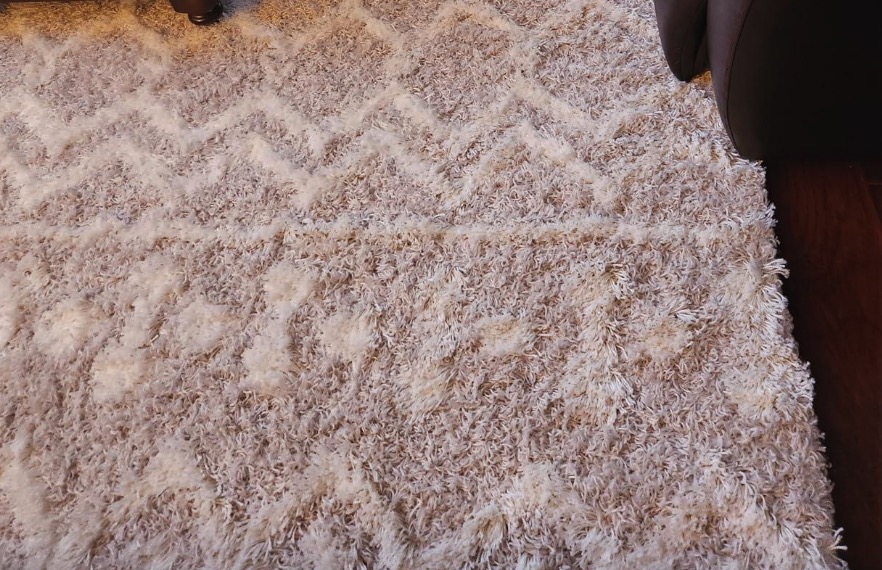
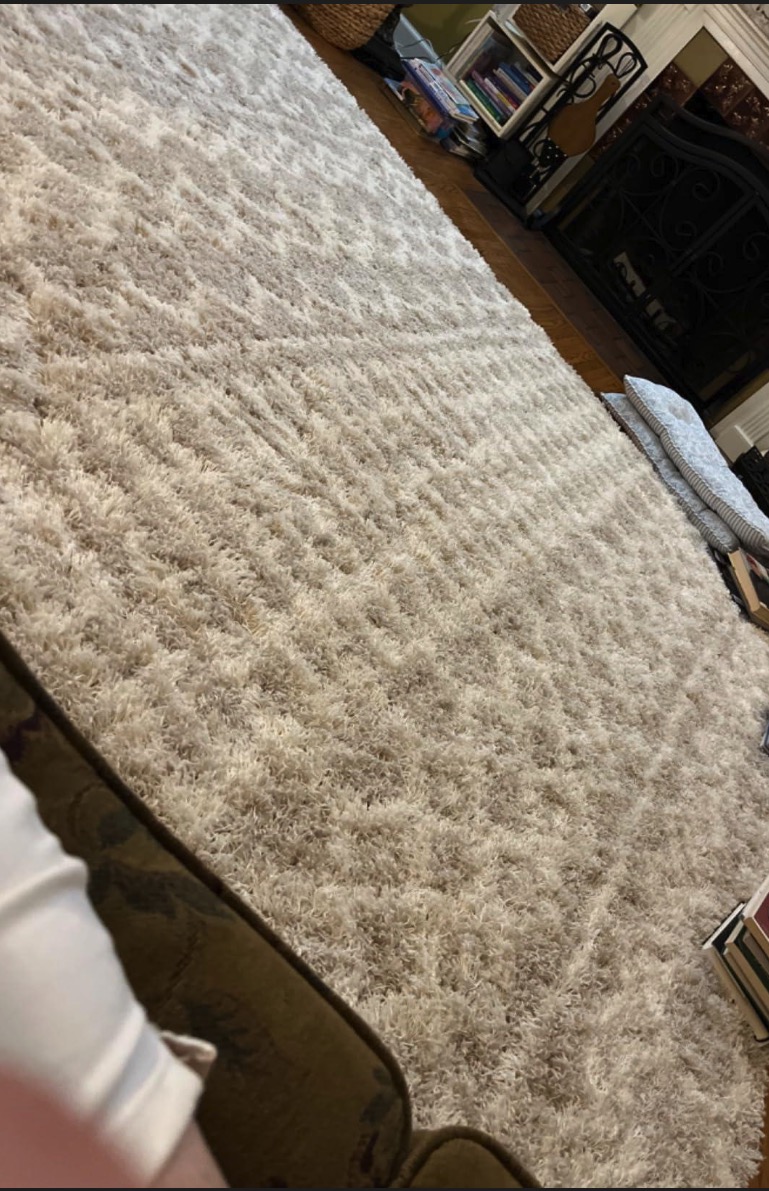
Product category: misc
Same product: yes